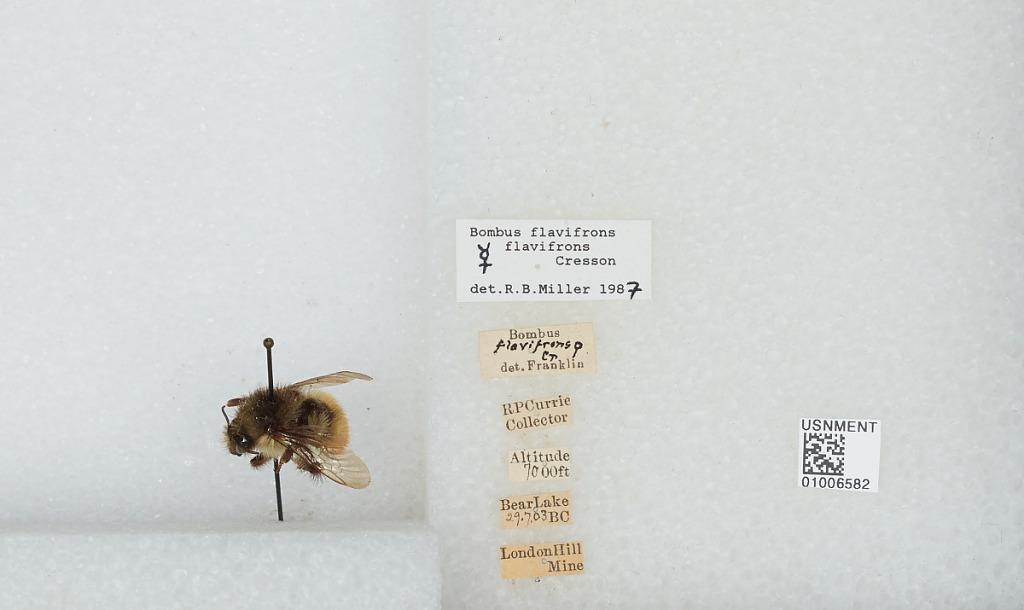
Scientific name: Bombus (Pyrobombus) flavifrons Cresson
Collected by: R. Currie
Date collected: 1903-7-29
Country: Canada
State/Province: British Columbia
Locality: Bear Lake, London Hill Mine
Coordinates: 49.9364, -117.142
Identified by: Miller, R. B.